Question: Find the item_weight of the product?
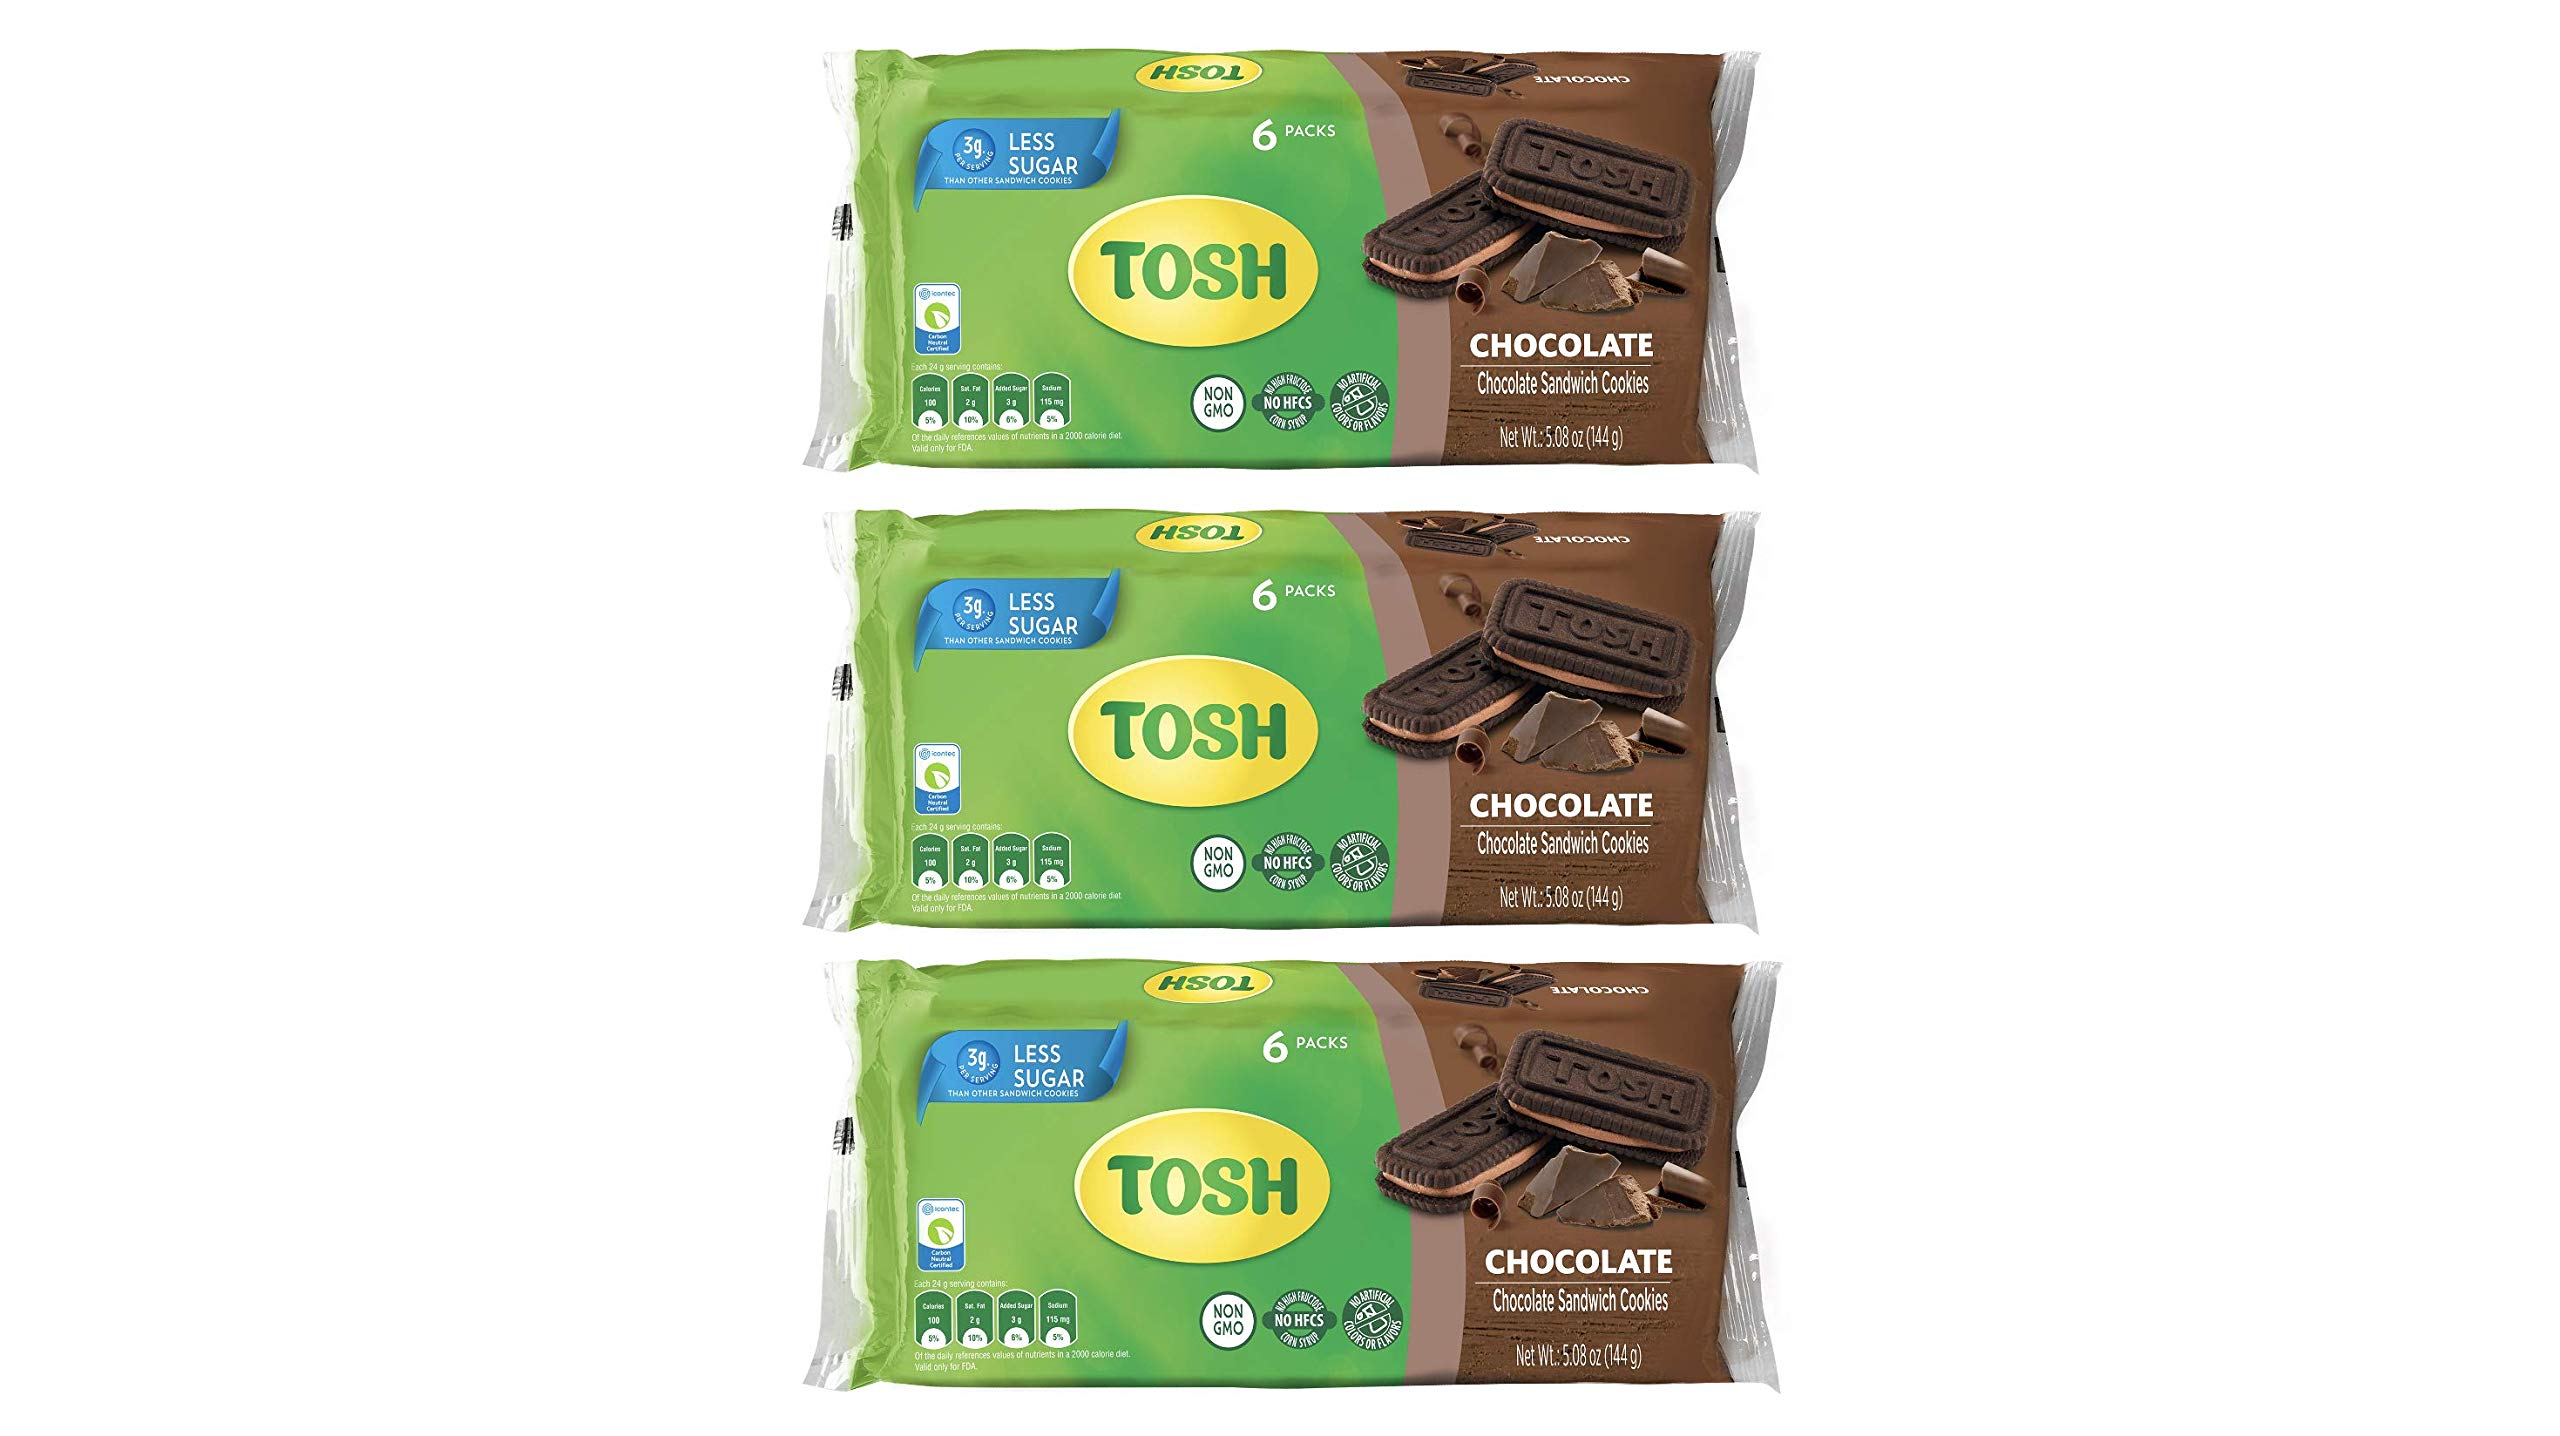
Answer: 144.0 gram